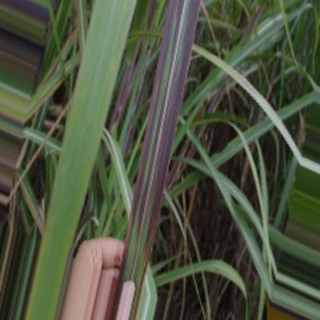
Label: sugarcane_bacterial_blight